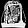
Label: Bag